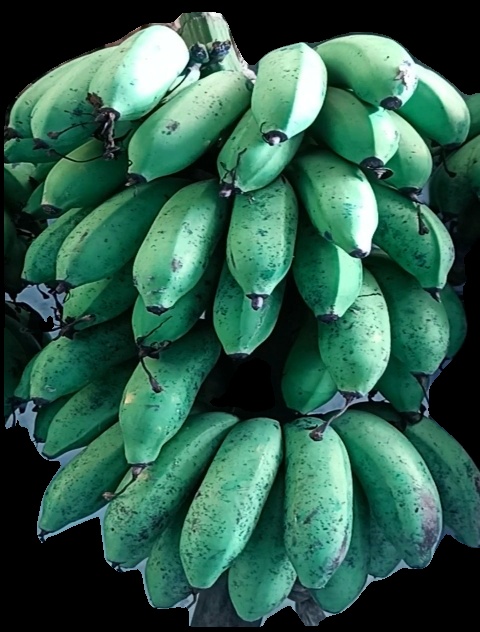
Variety: rasbale
Grade: grade2